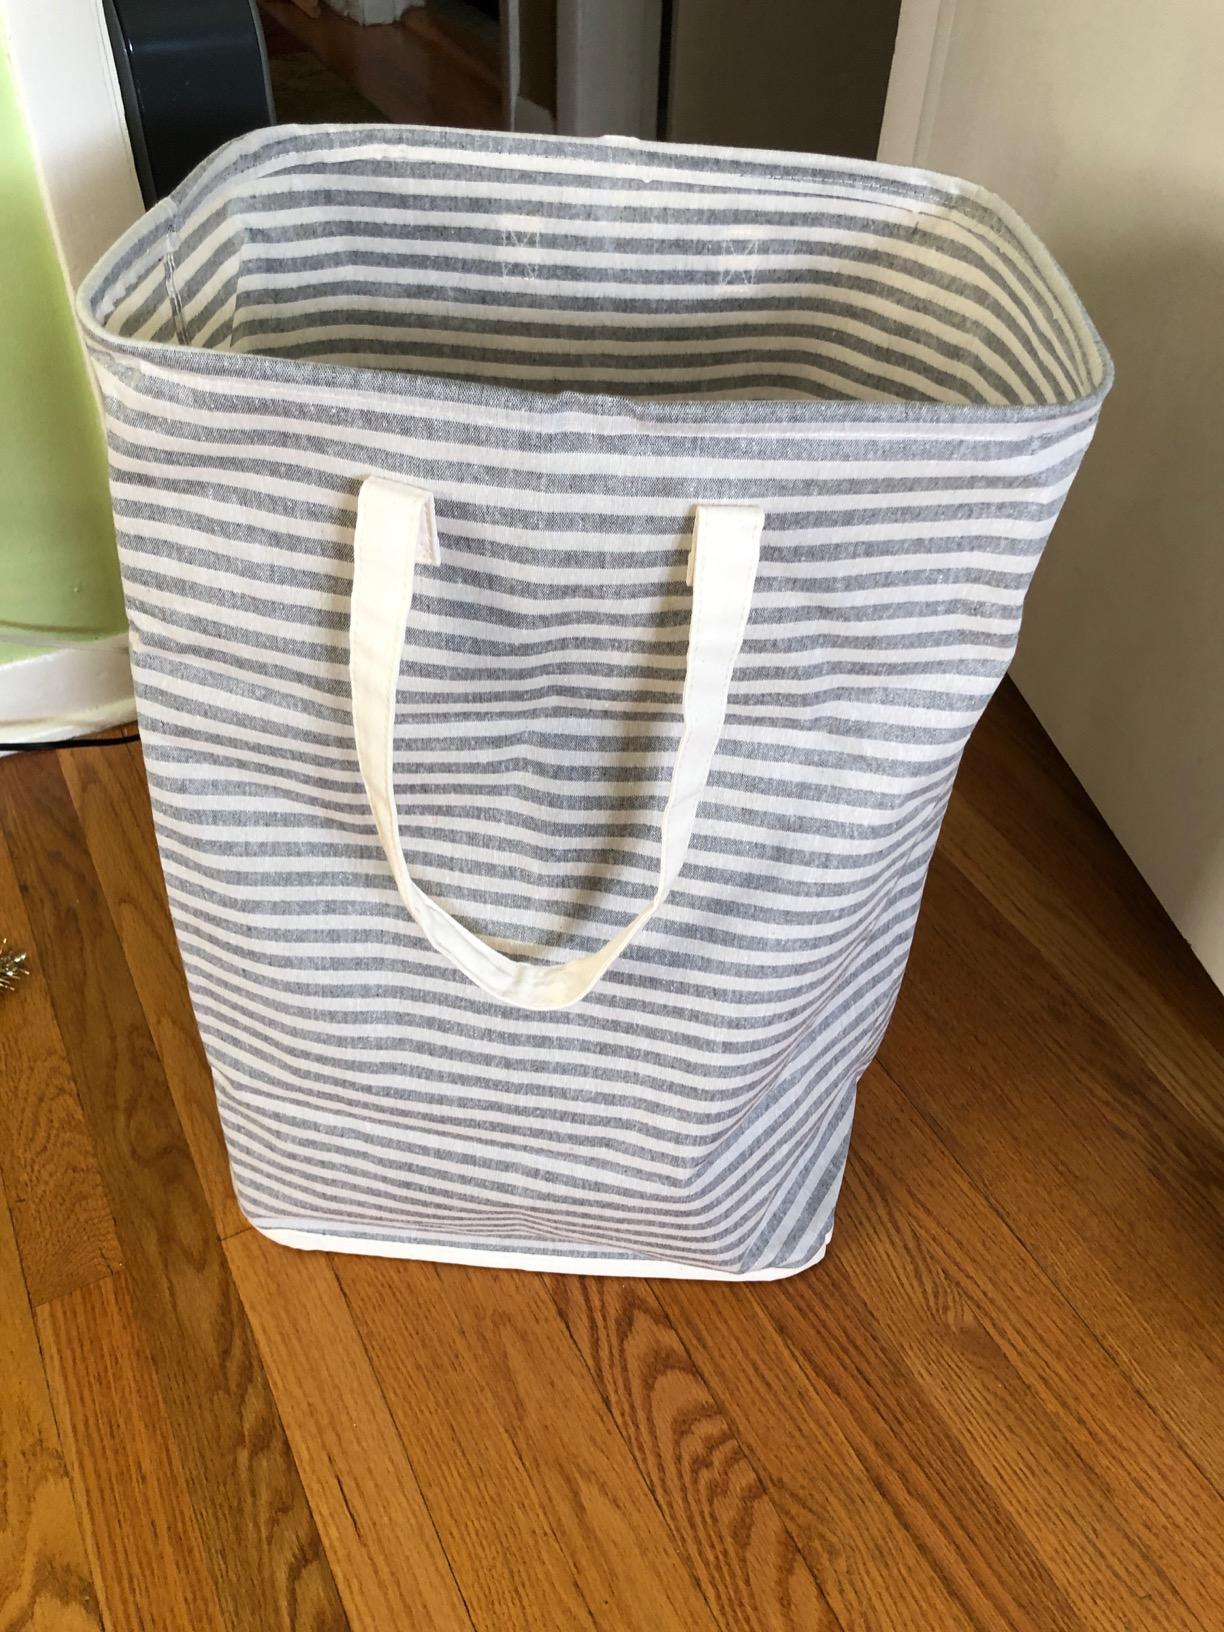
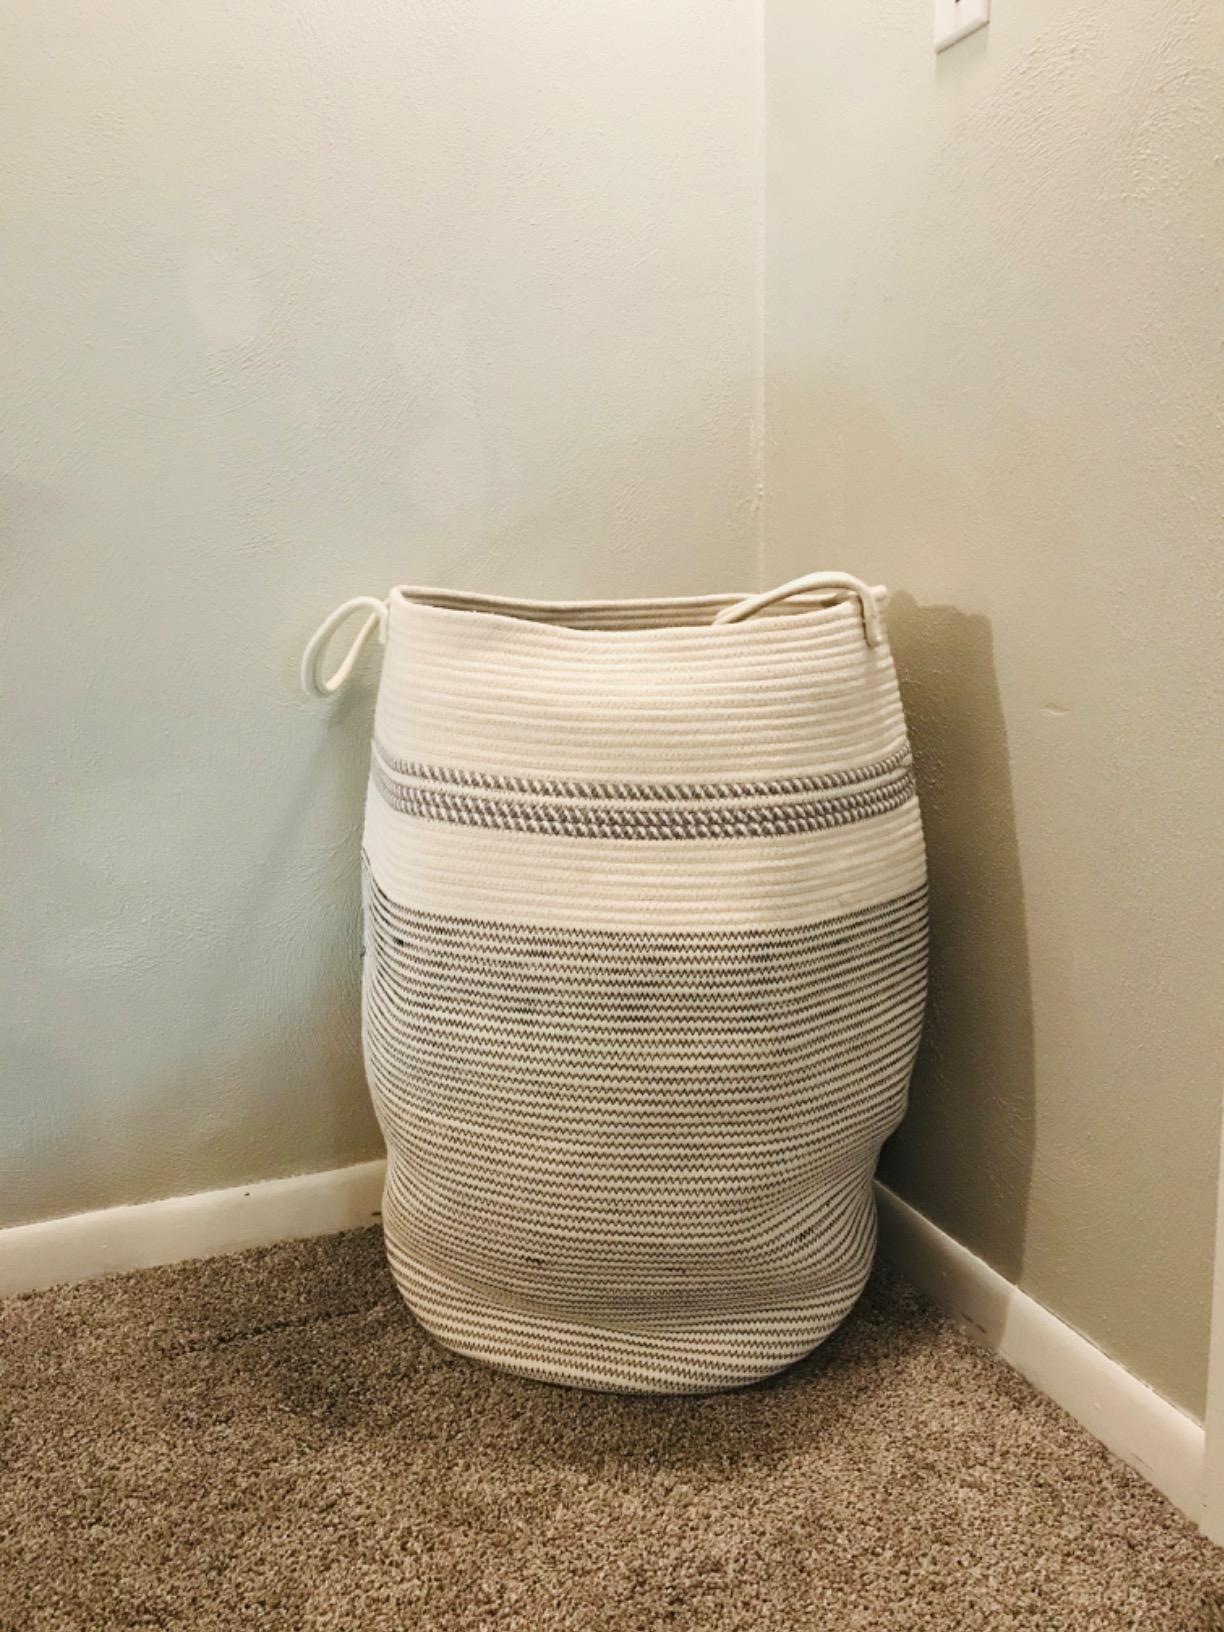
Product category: items_hamper
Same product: no